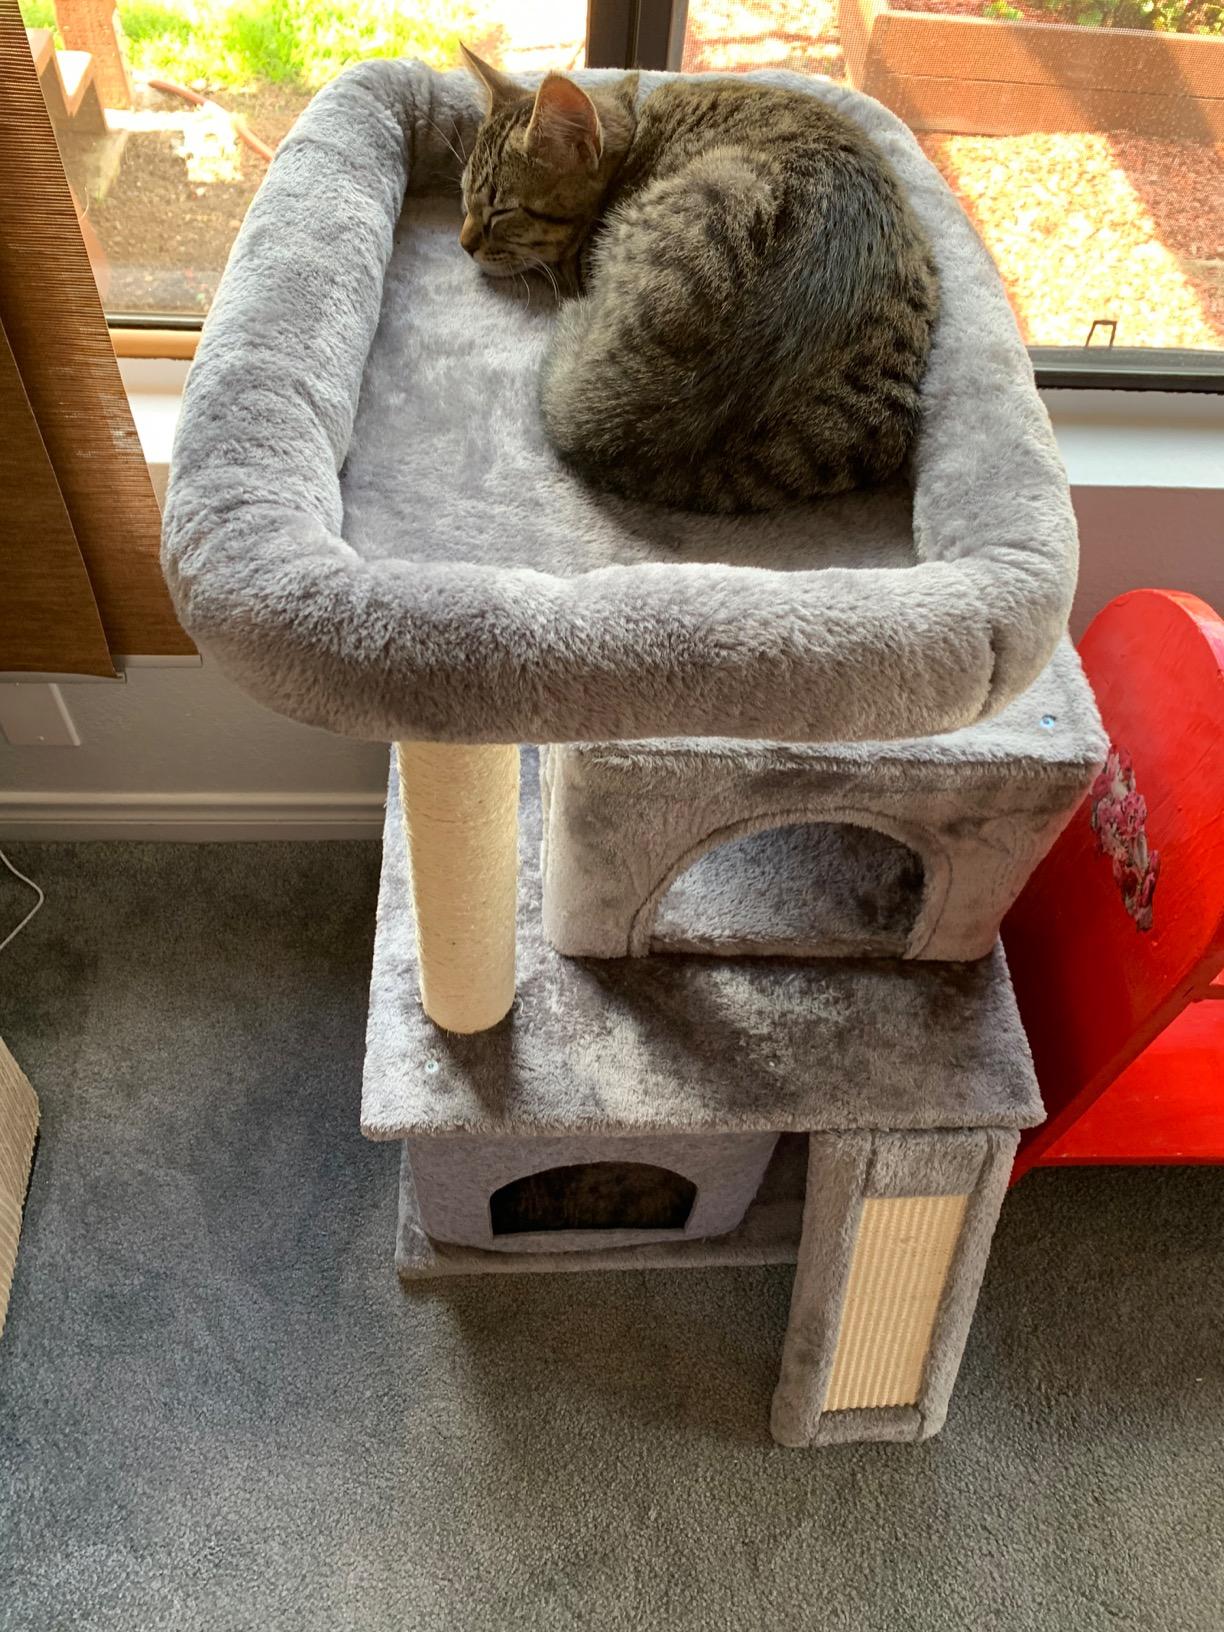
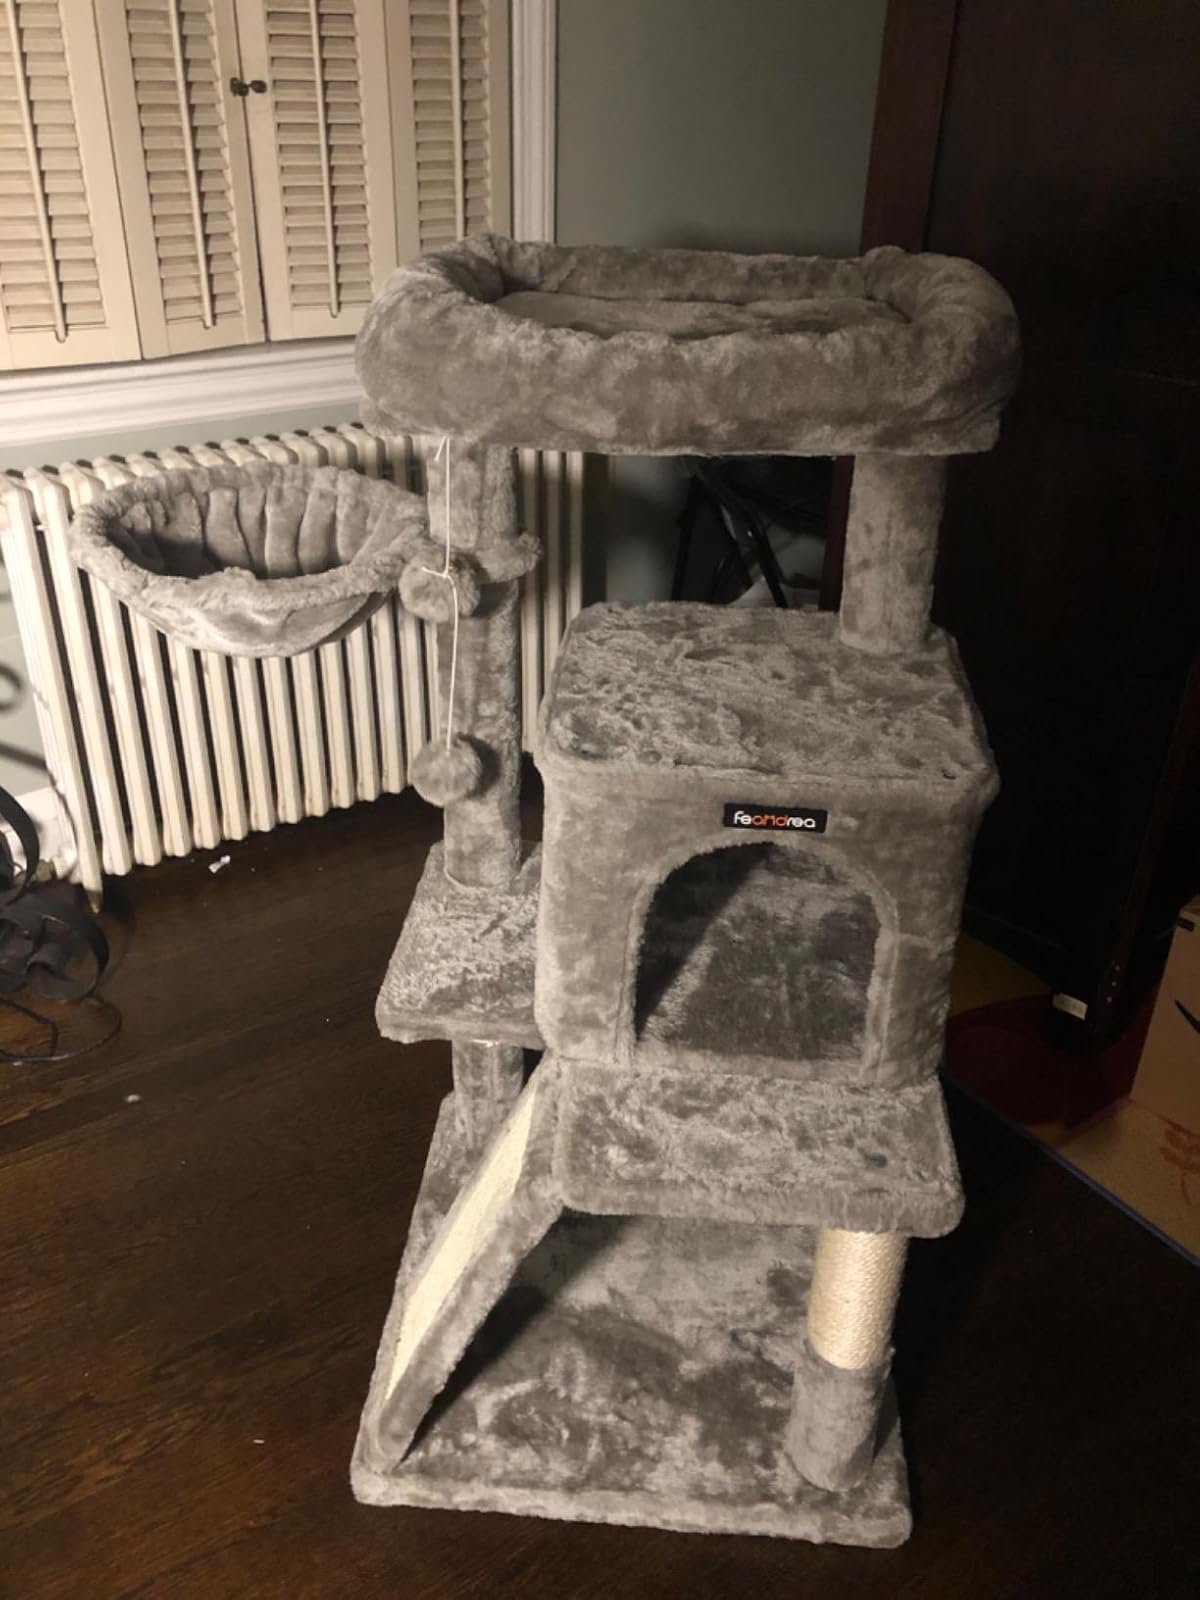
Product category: items_cat tree
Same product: no